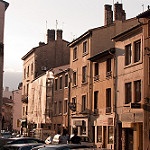
Scene: Outdoor